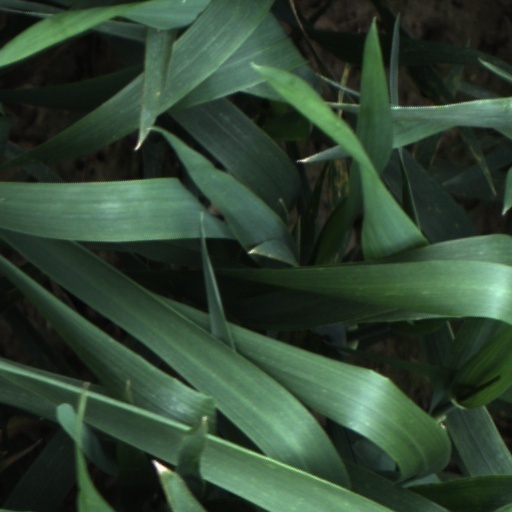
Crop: wheat